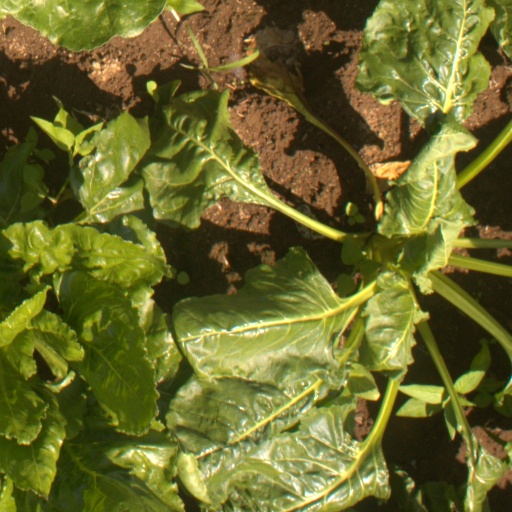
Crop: sugar beet